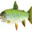
Label: trout